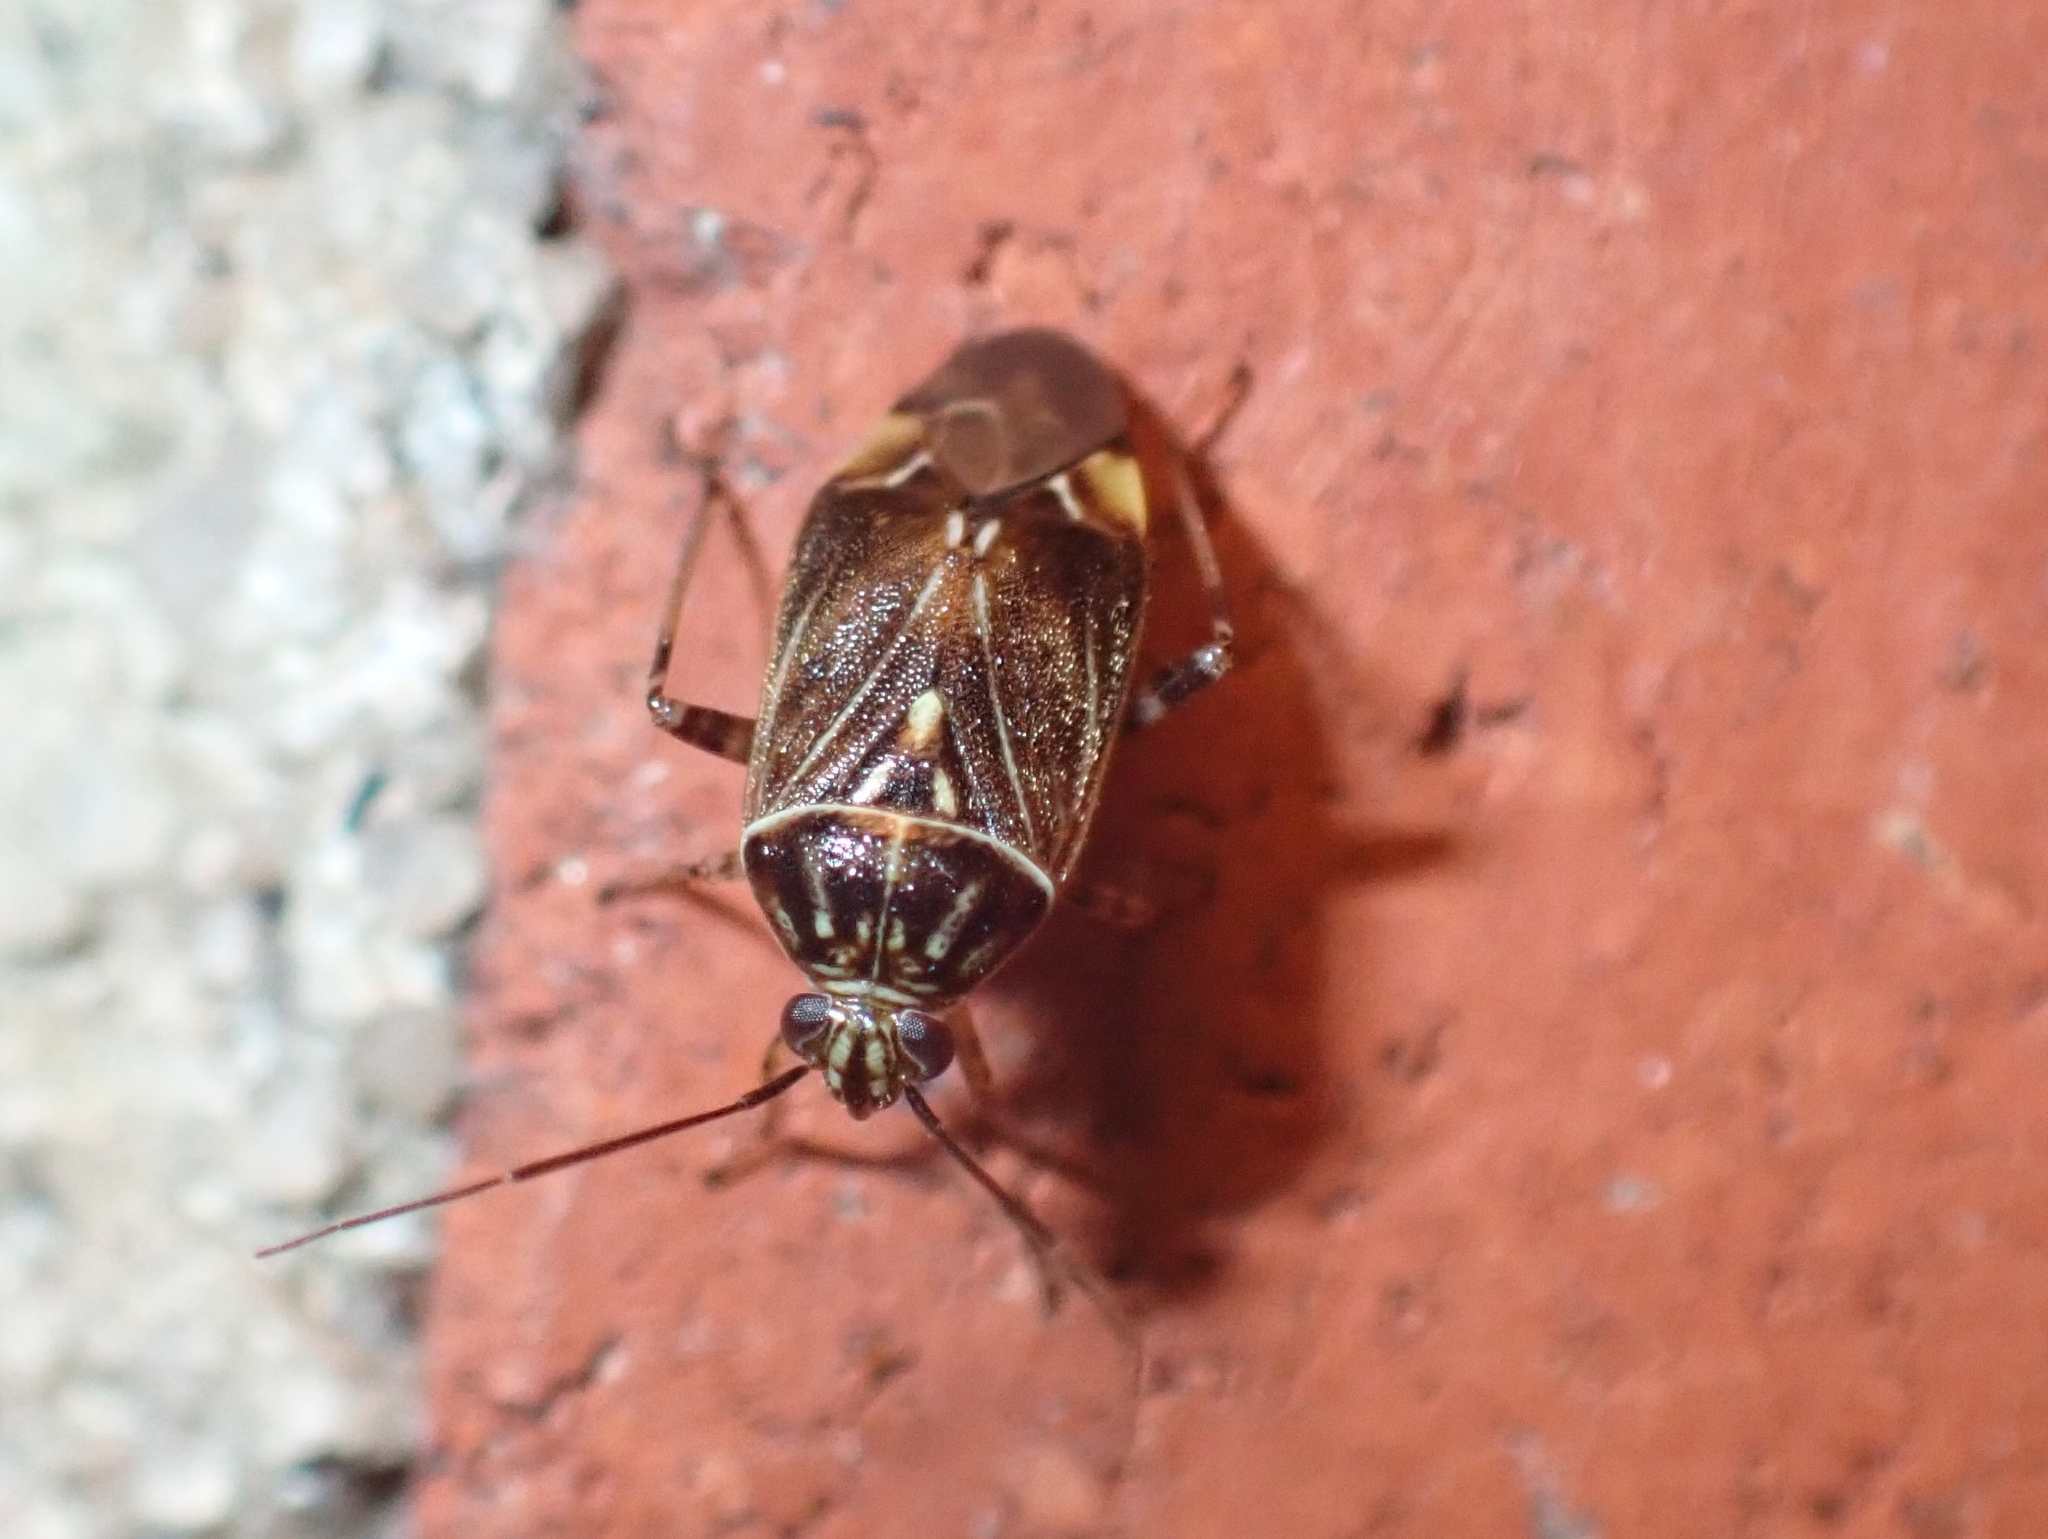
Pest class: lygus_bug